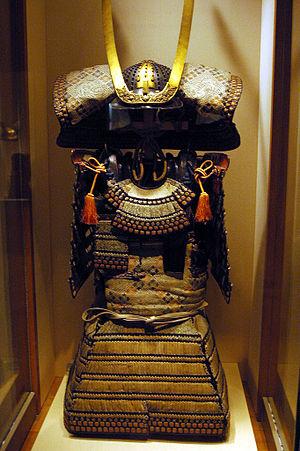
L’armure japonaise est un équipement traditionnel japonais destiné à la protection individuelle. Ce type d’armure était porté entre autres par les samouraïs et les daïmyos. Elle est constituée de plusieurs parties. L'assemblage des pièces de l'armure est conçu de manière à nuire le moins possible à la mobilité.